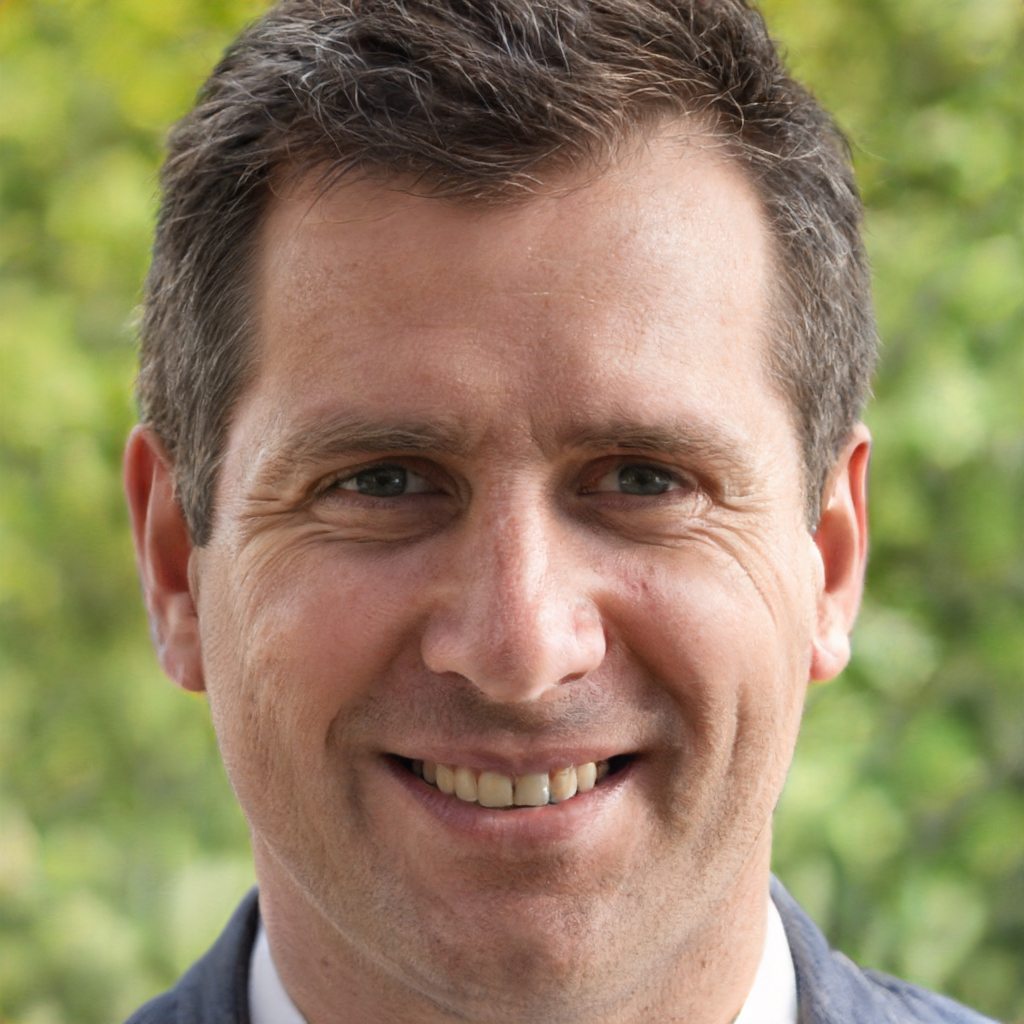
Gender: Male